Bodegas Torres

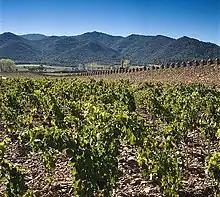
Grans Muralles.

In 1966 work started on the planting of imported grape varieties: at first Chardonnay and Cabernet Sauvignon and later on Merlot, Pinot noir, Riesling and Gewürztraminer. That same year, Miguel A. Torres married Waltraud Maczassek, a German artist, who has also collaborated in the sale of Torres wines on the German market. When Torres produced their first Riesling they named it in honour of Waltraud.